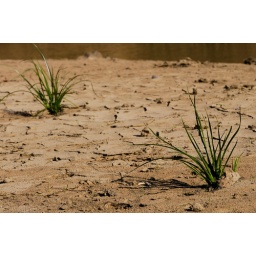
Two tufts of grass growing in the dry crackled sand by the lake.